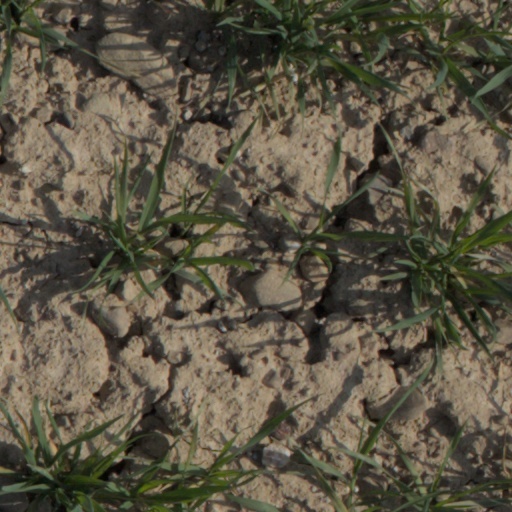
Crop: wheat